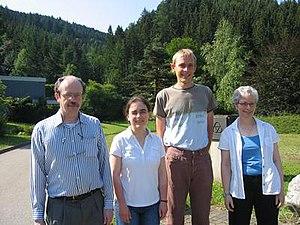
Pamela Gorkin est une mathématicienne américaine spécialisée dans l'analyse complexe et la théorie des opérateurs. Elle est professeure de mathématiques à l'université Bucknell.